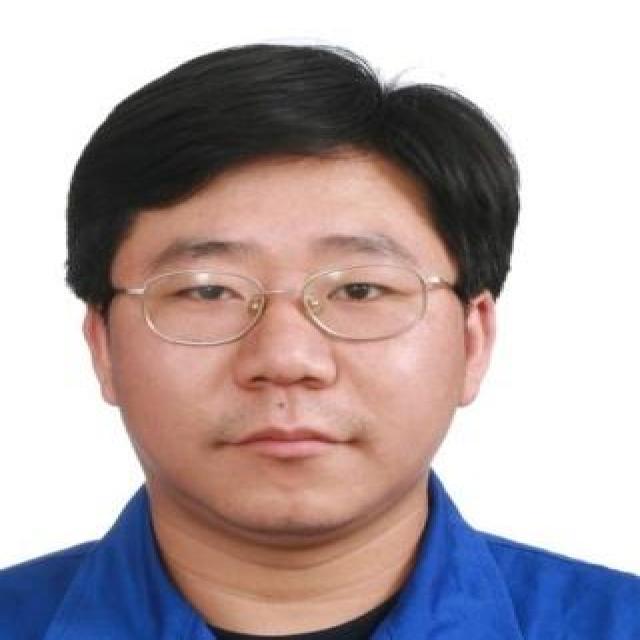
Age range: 21-44